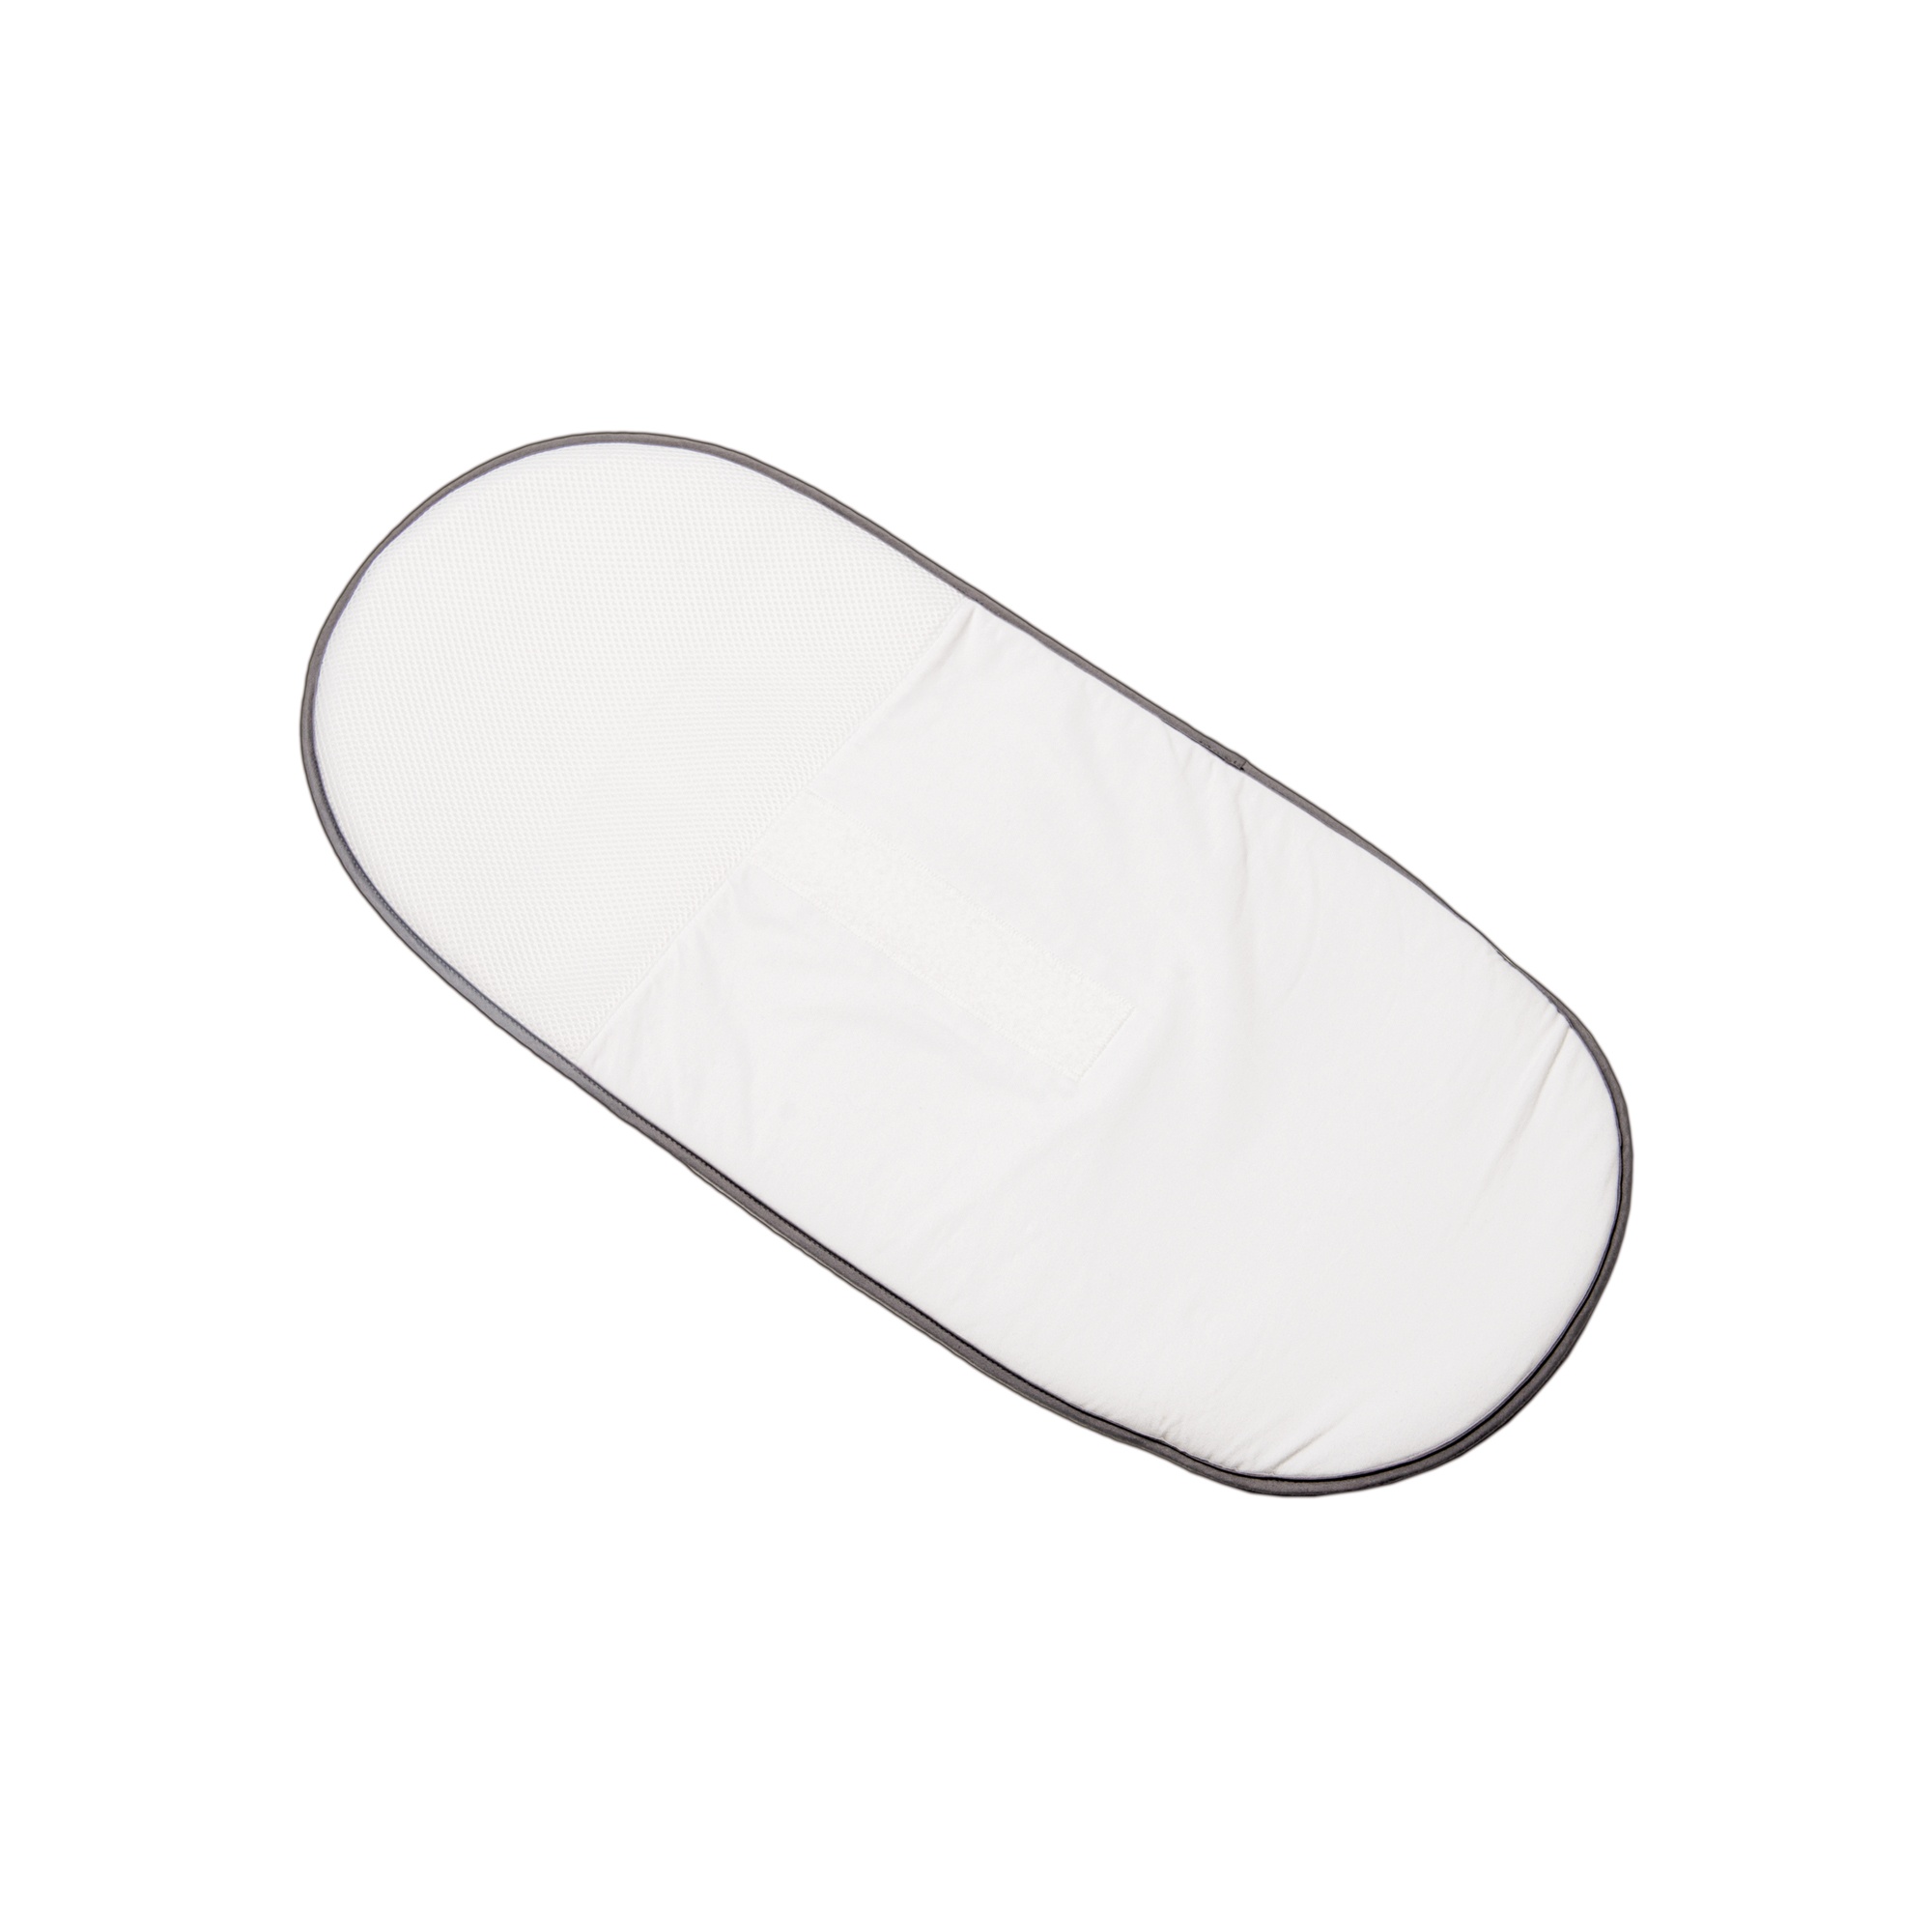
Doomoo Cocoon Extra Pad - Organik Pamuk, Yumuşak ve Nefes Alabilir Bebek Yastığı
Doomoo Cocoon için ekstra ped Cocoon'u her gün, tüm gün kullanmaya devam etmek ister misiniz? Organik pamuklu Extra Pad yumuşaktır, nefes alabilir, yıkanması kolaydır ve Cocoon'a mükemmel uyum sağlar. Extra Pad, bebeğinizin en sevdiği küçük yuvasını sürekli kullanmanızı sağlar. DEĞERLENDİRECEĞİNİZ DETAYLAR Ekstra Ped ayrı olarak mevcuttur ve doomoo'nun Cocoon modelinin emniyet kemeriyle uyumludur. Ekstra Ped nasıl kullanılır? Cocoon'un emniyet kemerini çıkarın ve ekstra yastığı doomoo Cocoon yatağının üzerine yerleştirin: Cocoon yatağın ortasındaki cırt cırt, ekstra pedin arka tarafına mükemmel bir şekilde yapışır. Cocoon'un üst kısmındaki 2 adet cırt cırtlı bant, ekstra pedin arka tarafındaki iki adet cırt cırtlı banta yapışır. Ekstra pedin alt arka tarafındaki kapağı Cocoon yatağın alt kısmına takın. Çıkarılabilir kemeri ekstra pedin üzerine yerleştirin ve bebeğinizi rahat yuvasına yatırın. Artık ekstra güvenlik için kemeri kapatabilirsiniz. Özellikler: Boyutlar: 49 x 76 cm Bakım: Kılıf 30°C'de makinede yıkanabilir. Kurutma makinesinde kurutmayın. Kompozisyon: Ön: %95 organik pamuk, %5 elastan 3D polyester kumaş / Arka: %100 pamuk / İç: poliüretan sünger
Brand: POTTERY BARN KIDS
Category: Baby & Toddler > Baby Transport Accessories > Baby Carrier Accessories > Baby Carrier Teething Pads